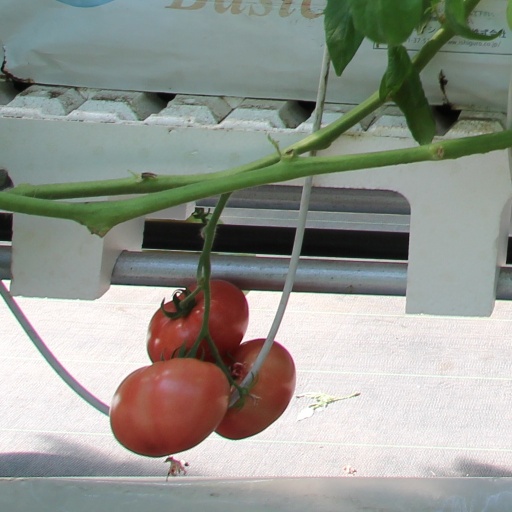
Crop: tomato